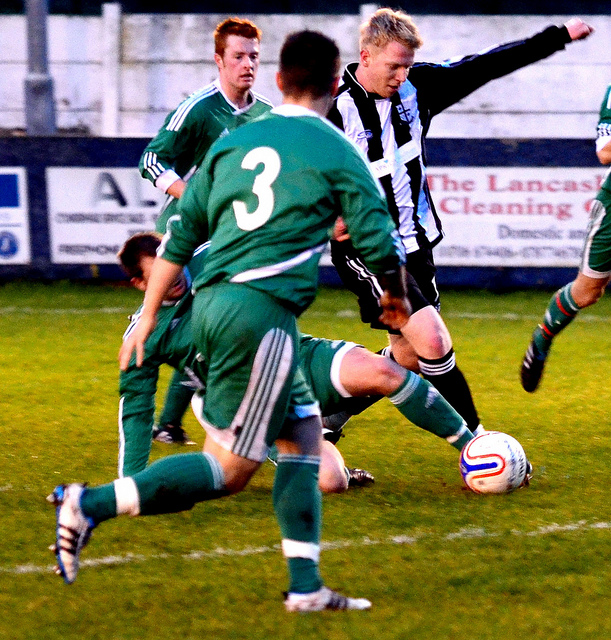
các cầu thủ bóng đá của hai đội đang thi đấu trên sân